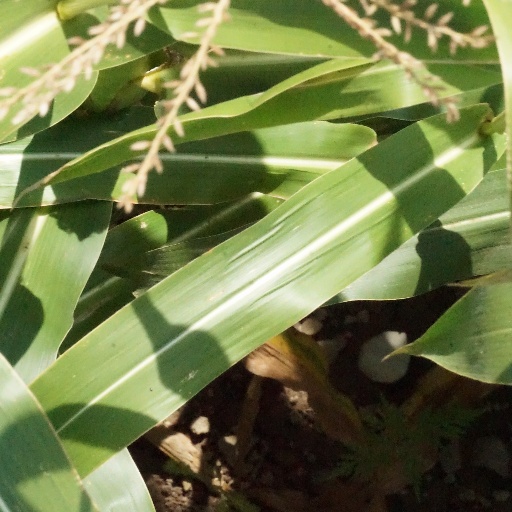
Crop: maize; corn